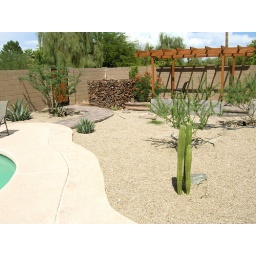
Completion of rock wall around the pool equipment